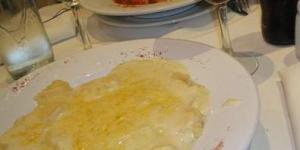
noquis con salsa cuatro quesos